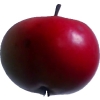
Label: Apple 11